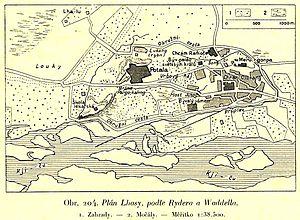
La porte ouest de Lhassa, en tibétain Pargo Kaling et en anglais Western Gate, est un chörten monumental dont la base, en forme d'arche, servait de porte d'entrée, depuis l'ouest, à la ville de Lhassa, entre la colline de Marpori et celle de Chagpori. Ce chörten est en fait l'élément central d'un ensemble de trois chörtens en ligne, les deux autres, qui sont de moindre taille, étant perchés respectivement là où commencent l'une et l'autre colline.
Le Chakpori ou Chagpori est une colline sacrée de la ville-préfecture de Lhassa en région autonome du Tibet. Elle se dresse au sud du palais du Potala et à gauche de celui-ci lorsque l'on se tient face à lui. Elle est célèbre pour avoir abrité, depuis sa fondation au XVIIᵉ siècle par Sangyé Gyatso, l'école de médecine tibétaine. Transformée en poste d'artillerie par les insurgés tibétains lors du soulèvement de 1959, elle a été détruite par l'artillerie de l'armée populaire de libération. La colline est couronnée aujourd'hui par une grande antenne radio.
Lhassa, ou Rasa dans la période pré-bouddhique, est une ville-préfecture, capitale du Tibet, région autonome de la république populaire de Chine depuis 1965.